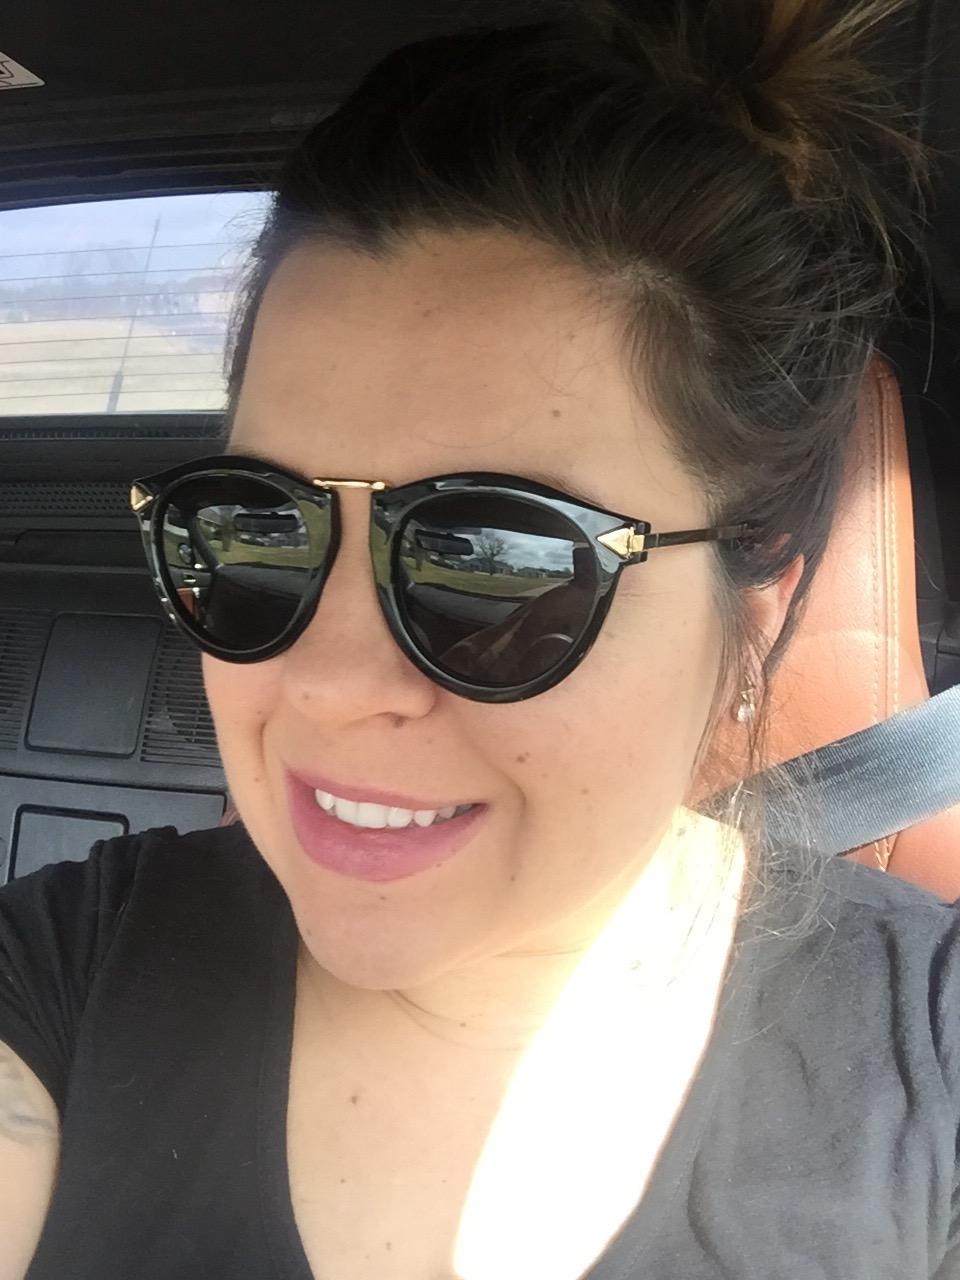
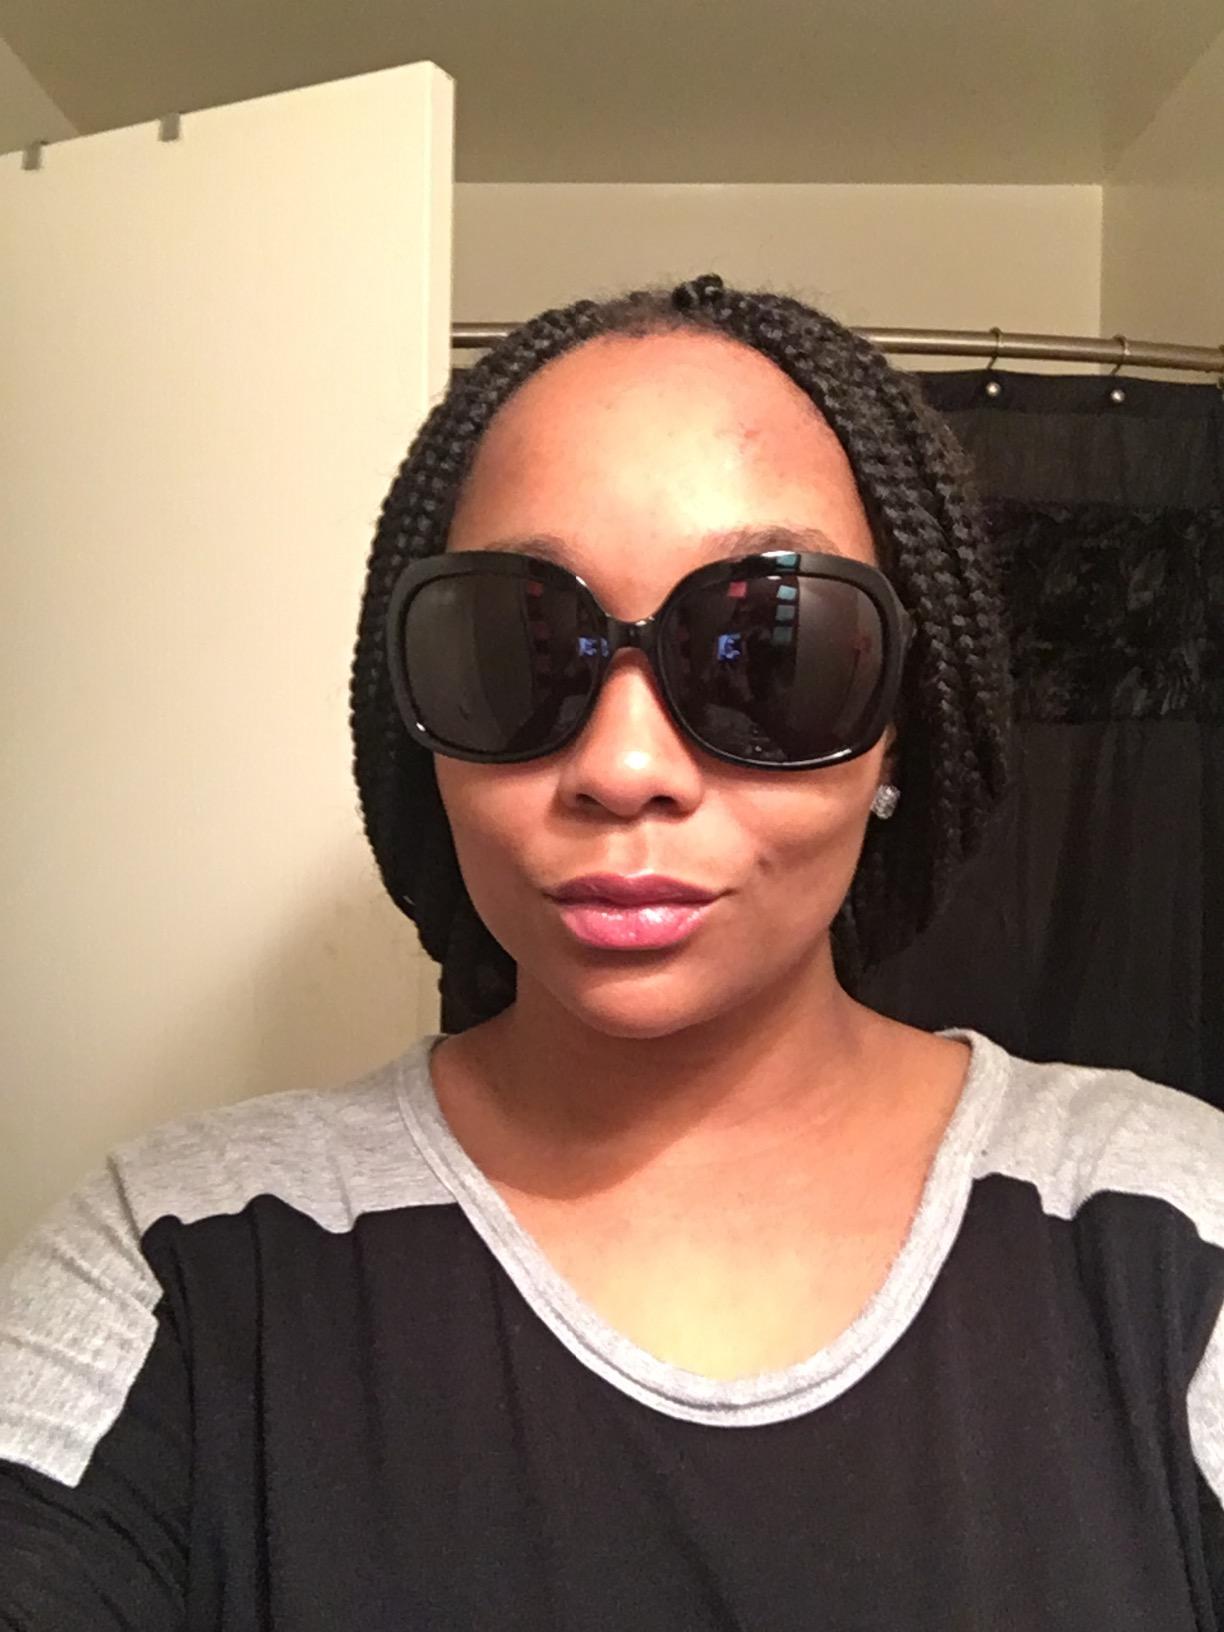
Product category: accessories_sunglasses
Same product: no